Düren–Neuss railway

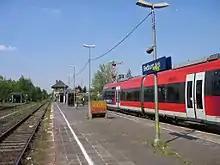
Bedburg station

Düren has been connected to the railway network since 1841 via the Cologne–Aachen railway. The station was once the starting point for state railway lines running in a total of six directions and also had a track used only for freight trains and operational traffic to the central workshop of the Düren District Railway ("Dürener Kreisbahn") in Distelrath. In addition until 1965, the tram lines of the private metre-gauge Dürener Eisenbahn AG ran towards Inden and until 1944 the district's own standard gauge railway, the "Dürener Kreisbahn", ran towards the city centre and the south/southeast. In 1983, Deutsche Bundesbahn abandoned passenger services to Euskirchen. The lines to Jülich and Heimbach were also to be closed, but this was prevented by the Düren District in 1993, which took them over.